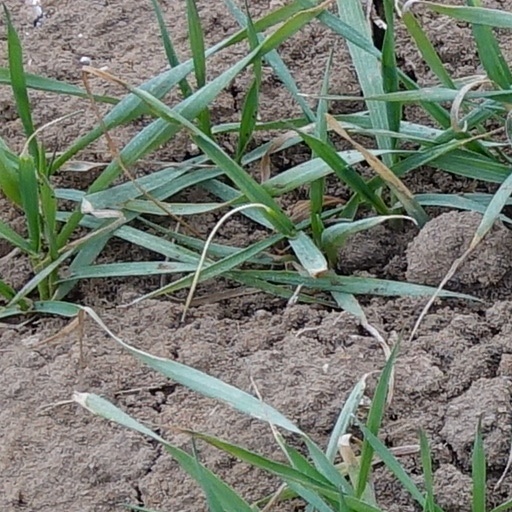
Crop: wheat